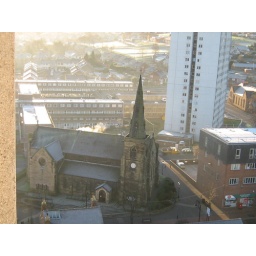
There was Air Frostand ground Frost and a beautiful sunny morning and the church looked grand in the sunlight